Hold On to Sixteen

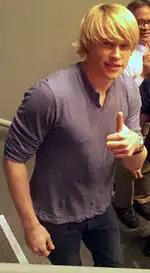
Sam Evans (Chord Overstreet, "pictured") returns to McKinley High in this episode.

New Directions needs twelve members to compete, but has only nine with Rachel suspended from school. Finn (Cory Monteith) and Rachel travel to Kentucky to ask Sam (Chord Overstreet) to come back to McKinley High for Sectionals. Unknown to his parents, Sam is dancing at a strip joint to help pay family expenses; he wants to return to McKinley, and they agree to let him go. Upon his return, Quinn attempts to reconnect with him to help her reclaim Beth, but he refuses her. He tells his former girlfriend Mercedes (Amber Riley) that he intends to woo her back from her new boyfriend, Shane (LaMarcus Tinker). For the final two performers they need, New Directions recruits the bassist and drummer from their regular instrumental support, the William McKinley Jazz Ensemble, to sing and dance.